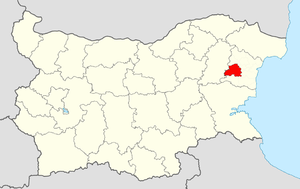
Provadiya est une obchtina de l'oblast de Varna en Bulgarie.